Squamish Five

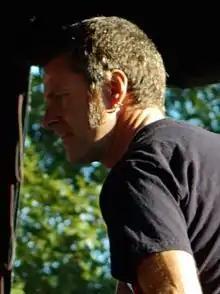
Direct Action member and Subhumans bassist Gerry Hannah

The group's first action was in 1982: vandalizing the British Columbia Ministry of Environment offices. They began training with stolen weapons in a deserted area north of Vancouver and stole a large cache of dynamite belonging to the Department of Highways.